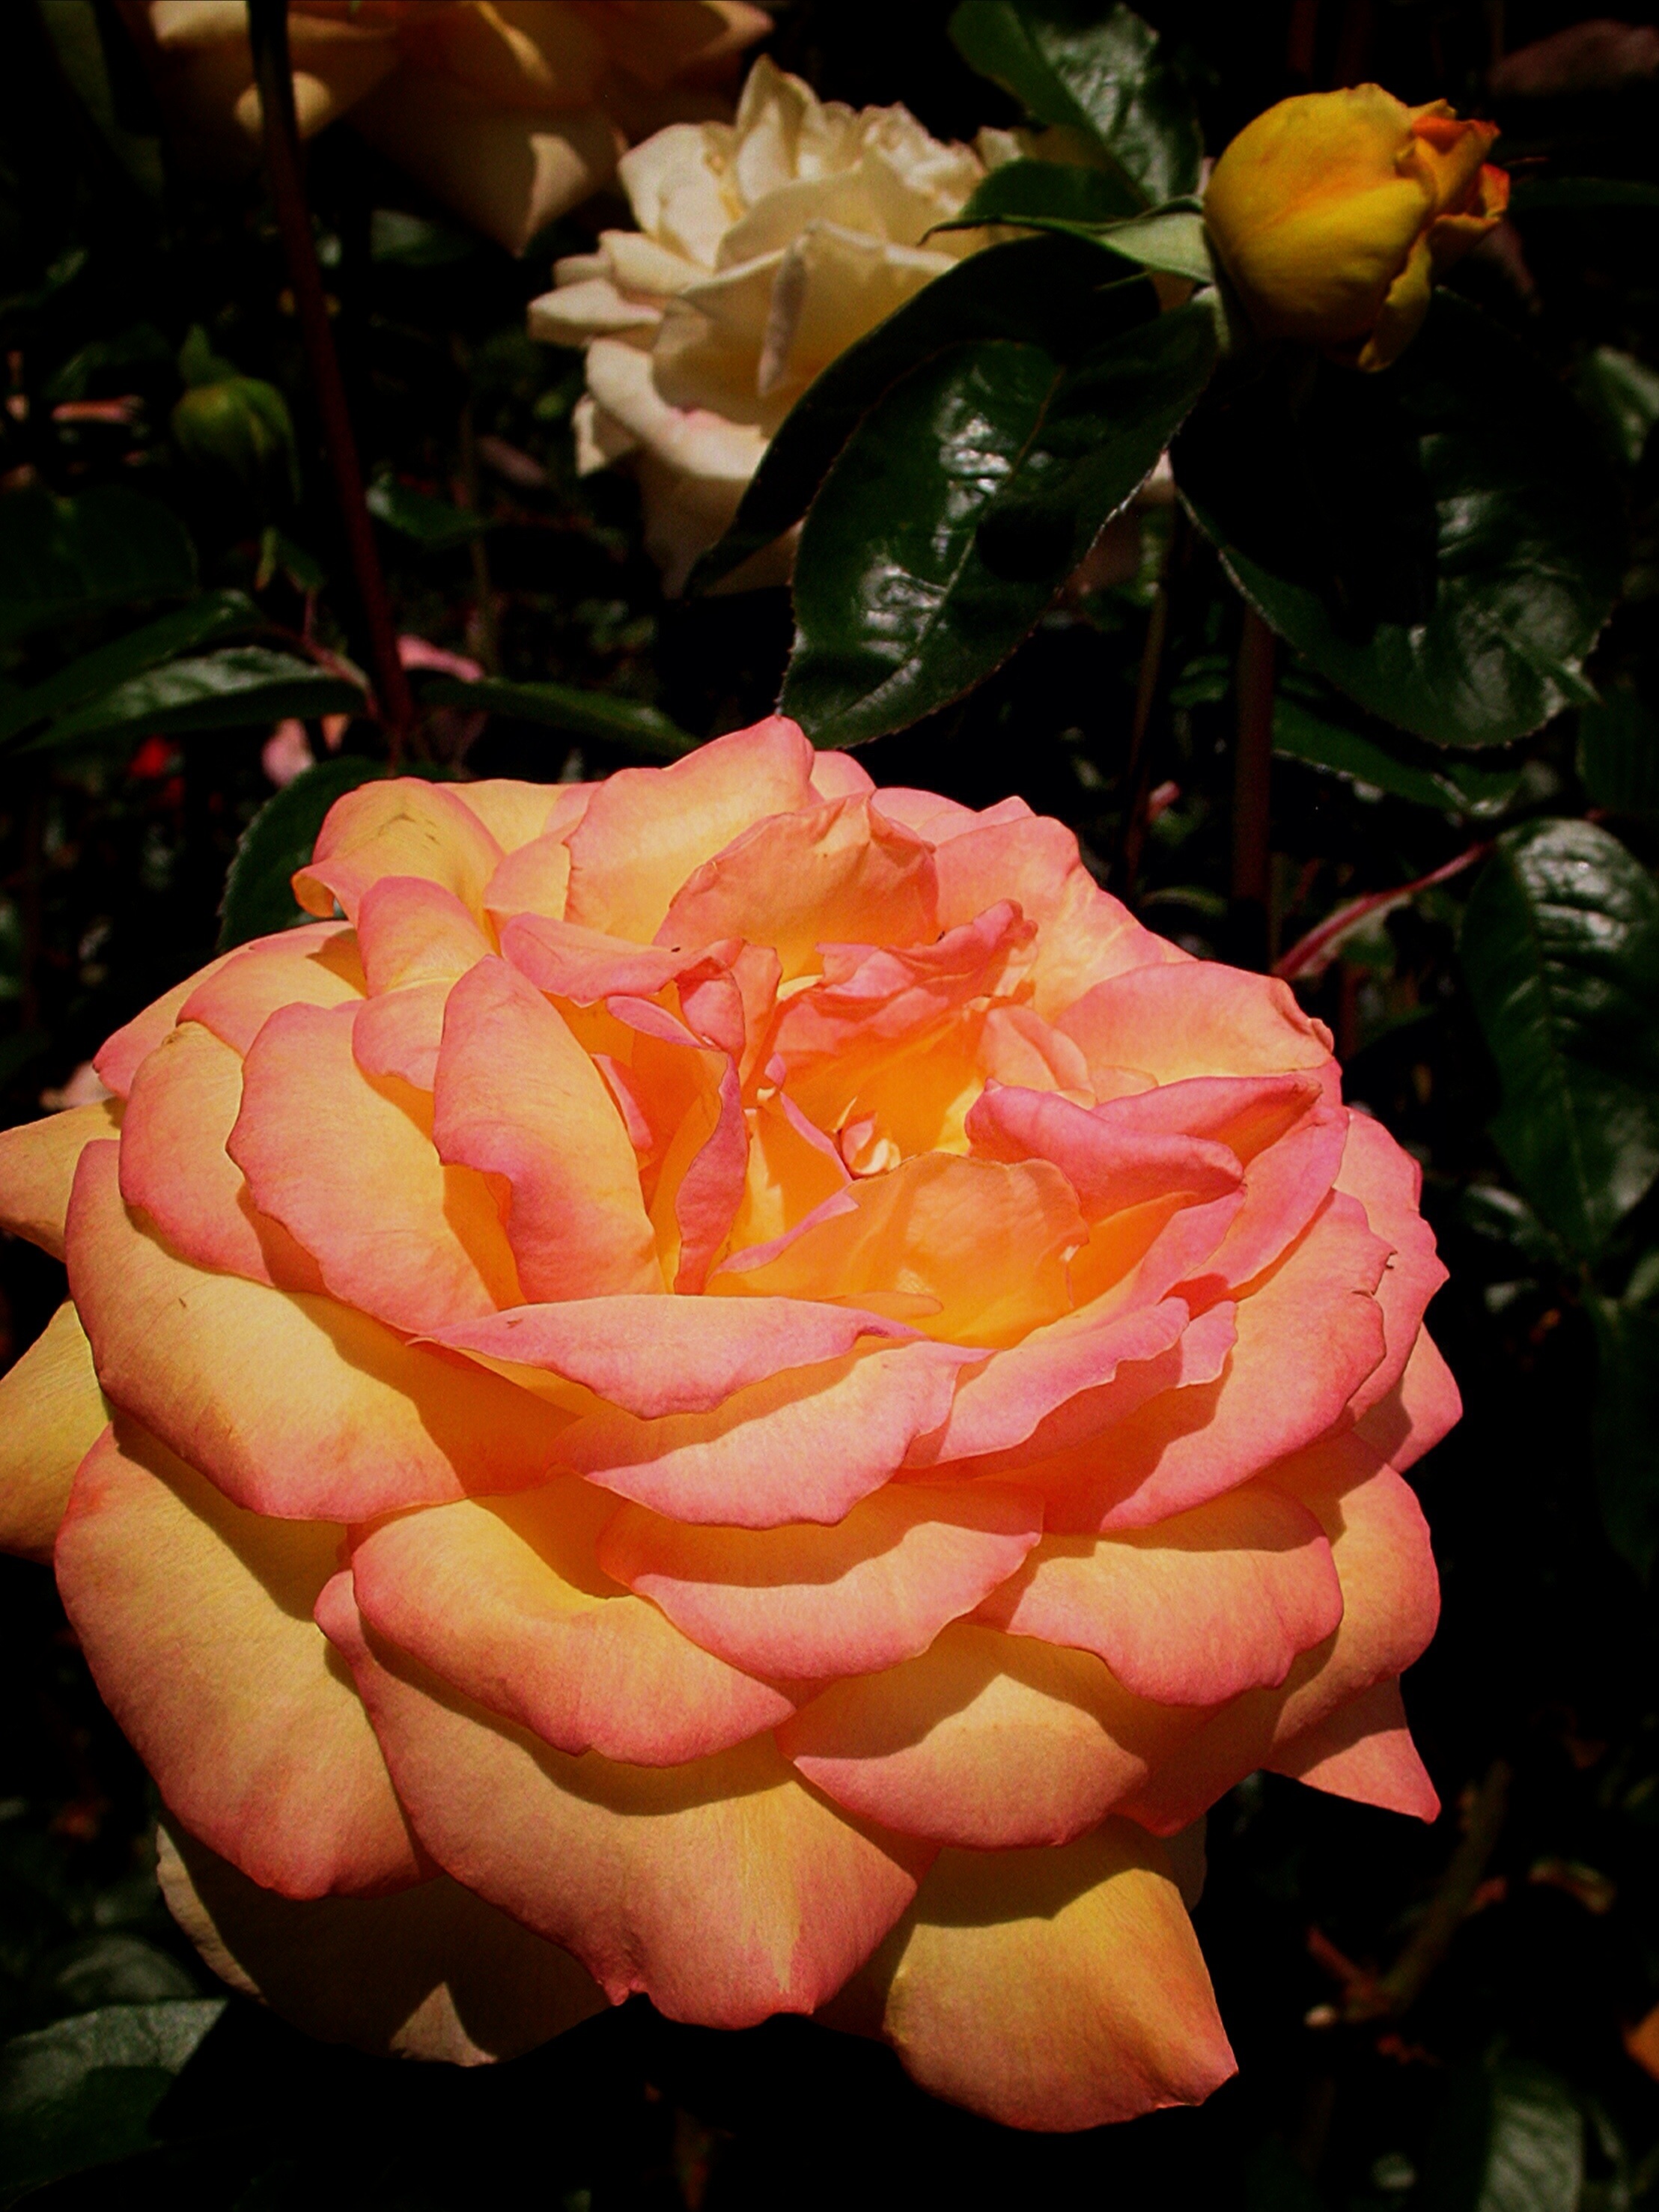
plant, flower, petal, rose, blooming, yellow, garden, flora, floribunda, flowering plant, garden roses, rose family, peach color, pink orange, land plant, rosa centifolia, rose order, portland rose garden